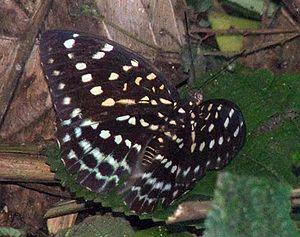
Lexias est un genre de lépidoptères de la famille des Nymphalidae et de la sous-famille des Limenitidinae.